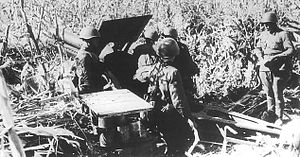
Østfronten under 2. verdenskrig / Felttog på Østfronten / Moskva og Rostov: Efteråret 1941
Sovjetisk kanonbesætning i kamp ved Odessa i 1941
"Østfronten under 2. verdenskrig var et operationsområde under 2. verdenskrig mellem Tyskland og Sovjetunionen som omfattede Central- og Østeuropa fra den 22. juni 1941 til den 9. maj 1945. Den nazistiske propaganda kaldte konflikten for Korstoget mod bolsjevismen. I alle sovjetiske og i de fleste russiske kilder blev krigen kaldt for Den Store Fædrelandskrig russisk: ""Velikaja Otetjestvennaja vojna""/""Великая Отечественная война"", men i nogle tilfælde omfatter det også operationerne mod Japan i 1945.